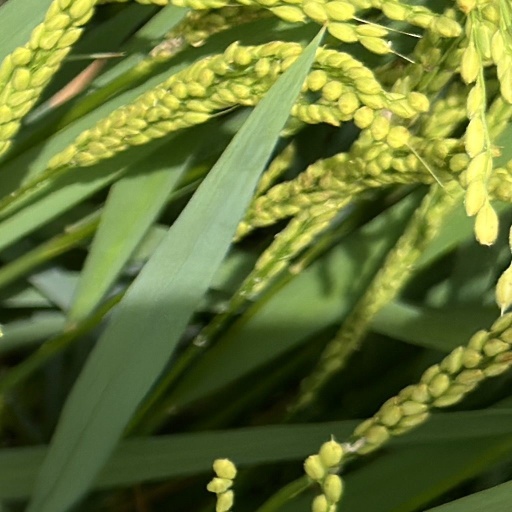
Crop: rice